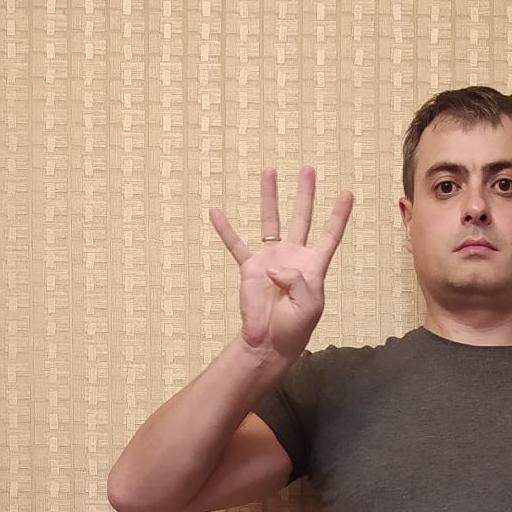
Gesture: four